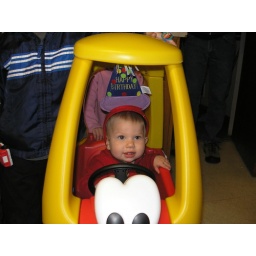
Birthday boy Caleb in first car